François, Count of Enghien

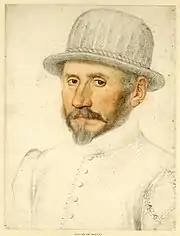
Seigneur de Monluc, one of the captains under the command of the comte d'Enghien who would play an important role in the battle of Ceresole

The comte d'Enghien attempted a surprise assault on the Imperial county of Nice on the Mediterranean coast in June 1543, but his independent efforts were frustrated by the Genoese fleet under Andrea Doria.